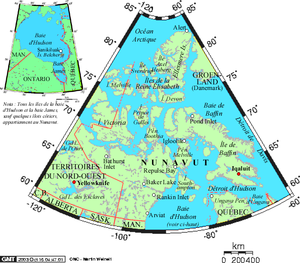
Carte du Nunavut (créée par Montréalais) Catégorie:Carte du Canada
Le Nunavut est un territoire fédéral du Nord du Canada, bordé au sud par le Manitoba et à l'ouest par les Territoires du Nord-Ouest dont il est séparé le 1ᵉʳ avril 1999, par la loi sur le Nunavut, ainsi que par la loi concernant l’Accord sur les revendications territoriales du Nunavut, bien que les frontières soient établies en 1993. Il s'agit du 3ᵉ territoire canadien par ordre de création ; avec une superficie de 2 093 190 km², il est la plus grande entité territoriale du pays mais aussi une des moins peuplées, avec une population de 35 994 habitants en 2016. Sa capitale est Iqaluit.